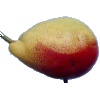
Label: Pear 2